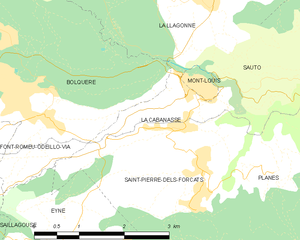
Carte des communes françaises
La Cabanasse est une commune française située dans le département des Pyrénées-Orientales, en région Occitanie.